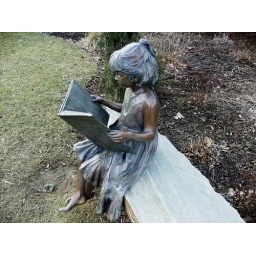
This little girl statue is reading a book on a bench outside of the Library in downtown Blowing Rock NC.